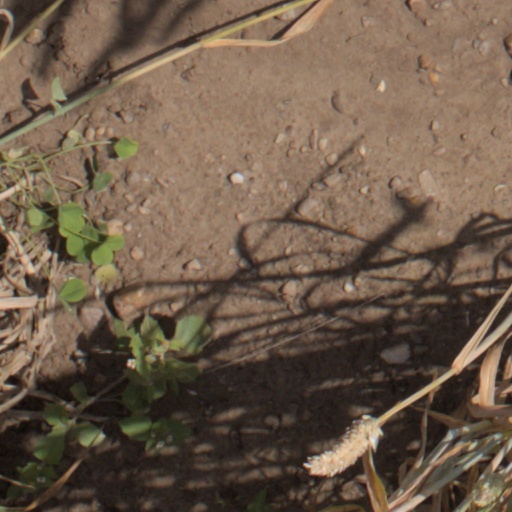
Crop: wheat